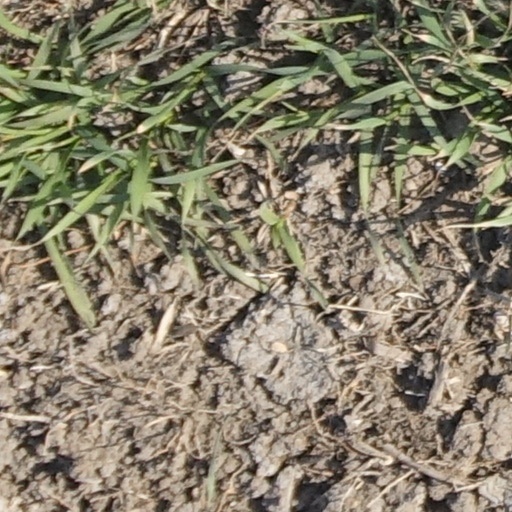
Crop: wheat